Titan (Fighting Fantasy book)

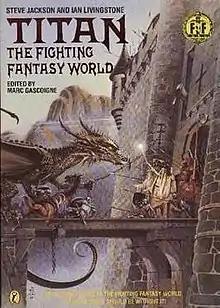
Cover of "Titan: The Fighting Fantasy World" (1986) Art by Christos Achilleos

Titan: The Fighting Fantasy World is a book in the "Fighting Fantasy" series of children's role-playing gamebooks, first published by Puffin Books in 1986. Although credited to Steve Jackson and Ian Livingstone, it was actually written by Marc Gascoigne (credited as editor), although mostly based on locations, characters and events already described in other books in the series (including Jackson's and Livingstone's). It is written in the manner of an encyclopedia about the fantasy world of Titan, in which the majority of "Fighting Fantasy" gamebooks are set.